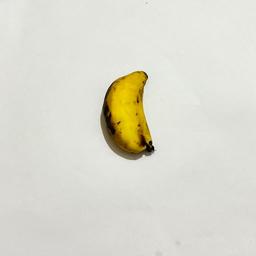
Banana variety: Sabri Kola